Science and technology in Ethiopia

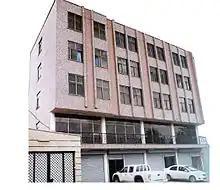
Science and Technology Information Center headquarter in Addis Ababa

The Science and Technology Information Center provides information on scientific and technological activity throughout the country. Its facilities include a digital library, patent information system, automated personnel management and databases. The institution is designated as the highest body in agency for initiating, strengthening and co-ordinating various facilities and services concerning the collection, organization and dissemination of scientific and technological information.